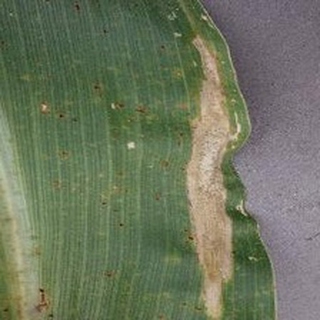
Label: corn_northern_leaf_blight